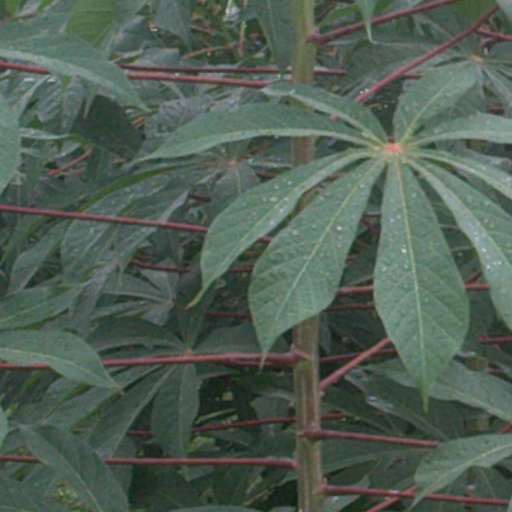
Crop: cassava